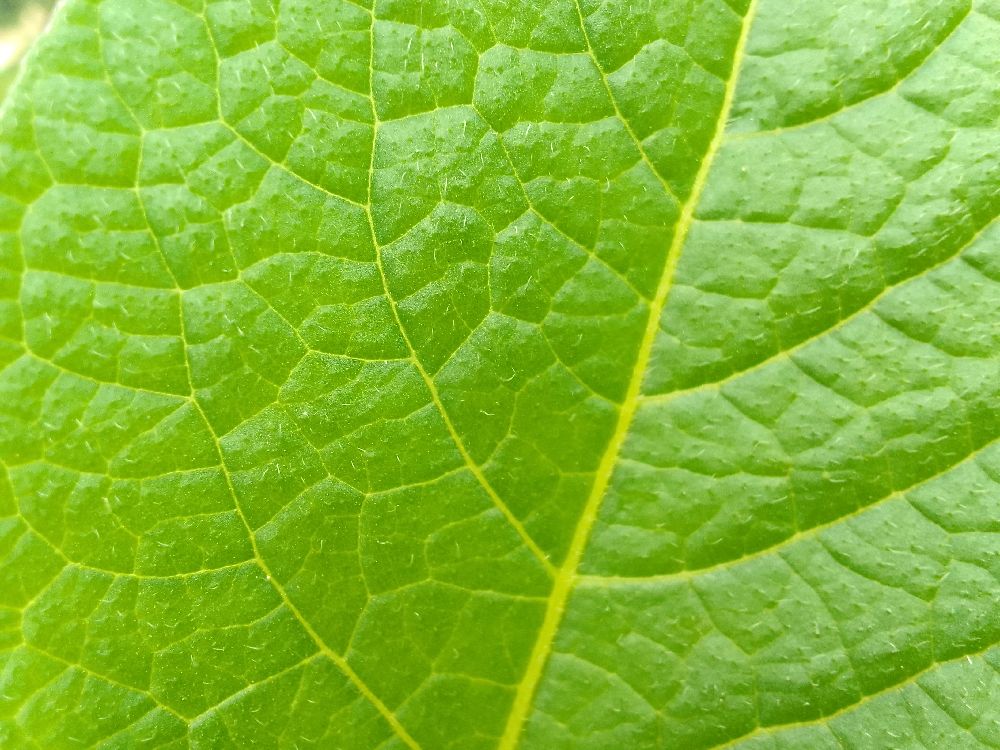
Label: Healthy